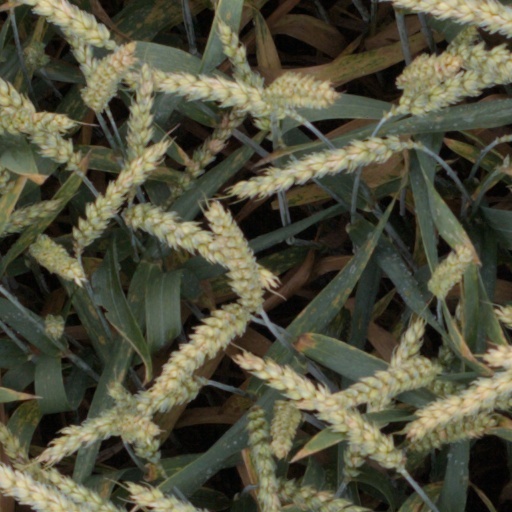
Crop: wheat